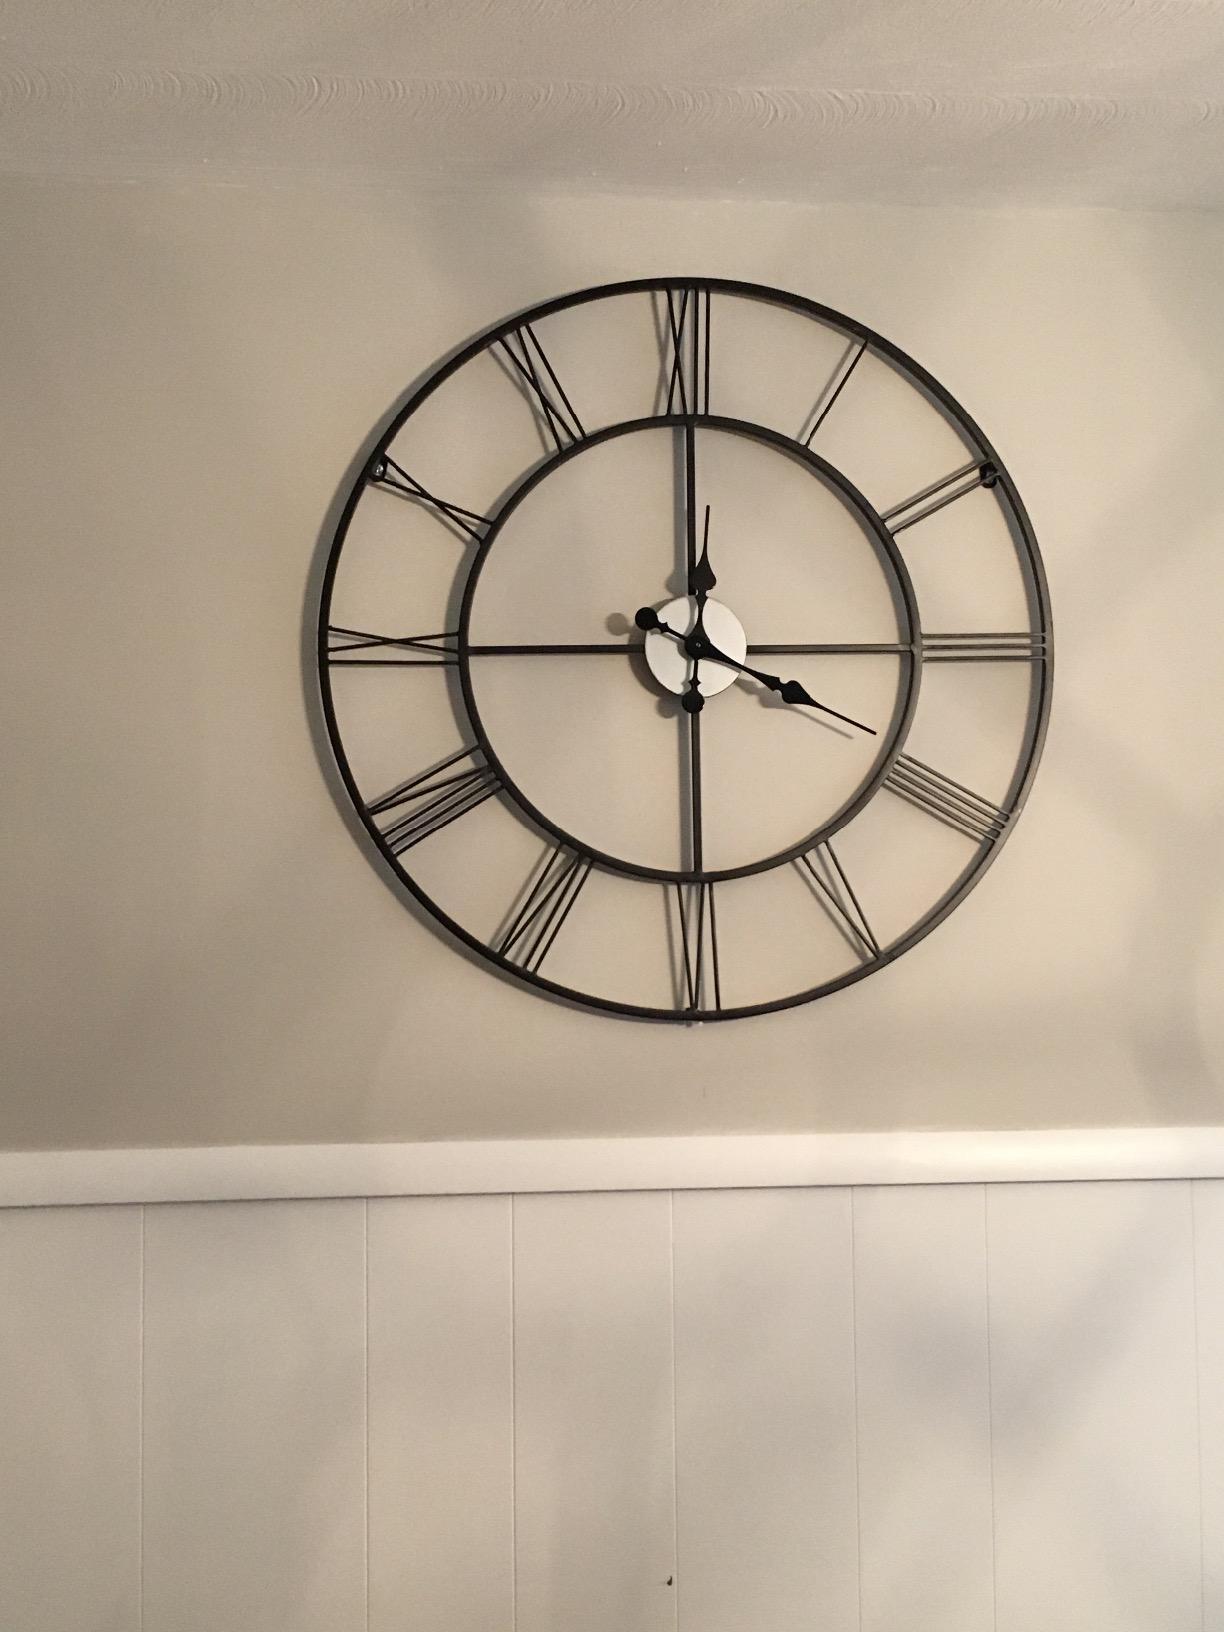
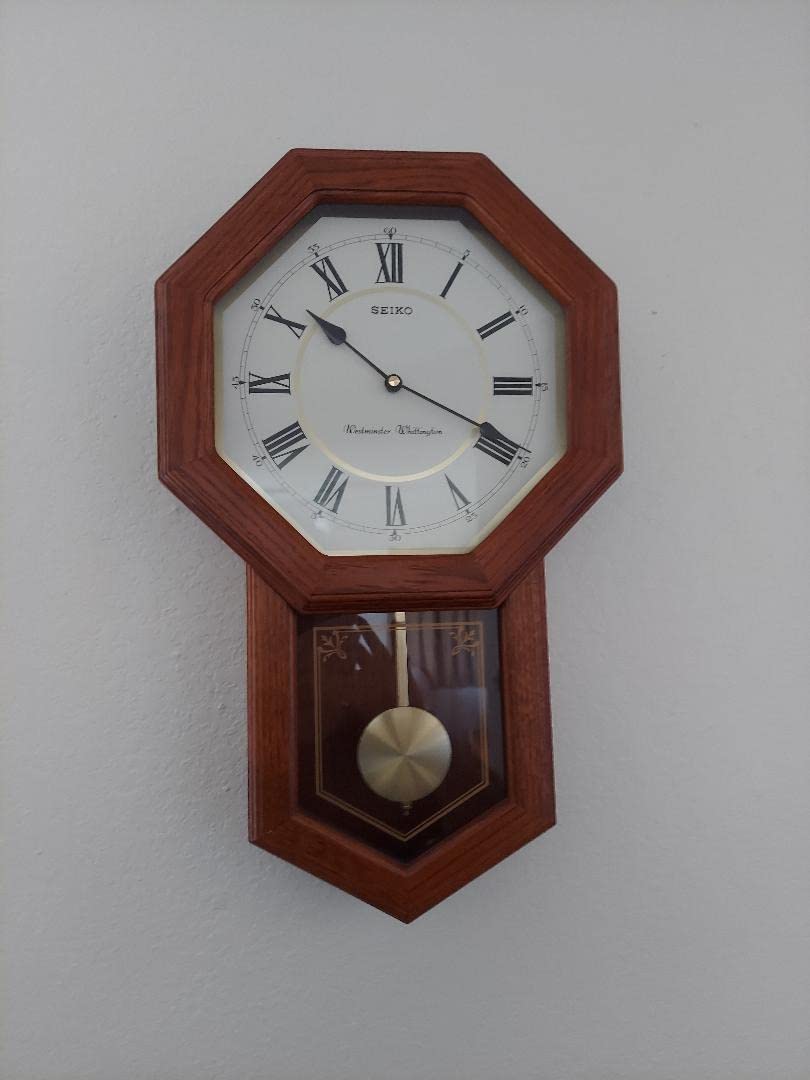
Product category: clock
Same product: no